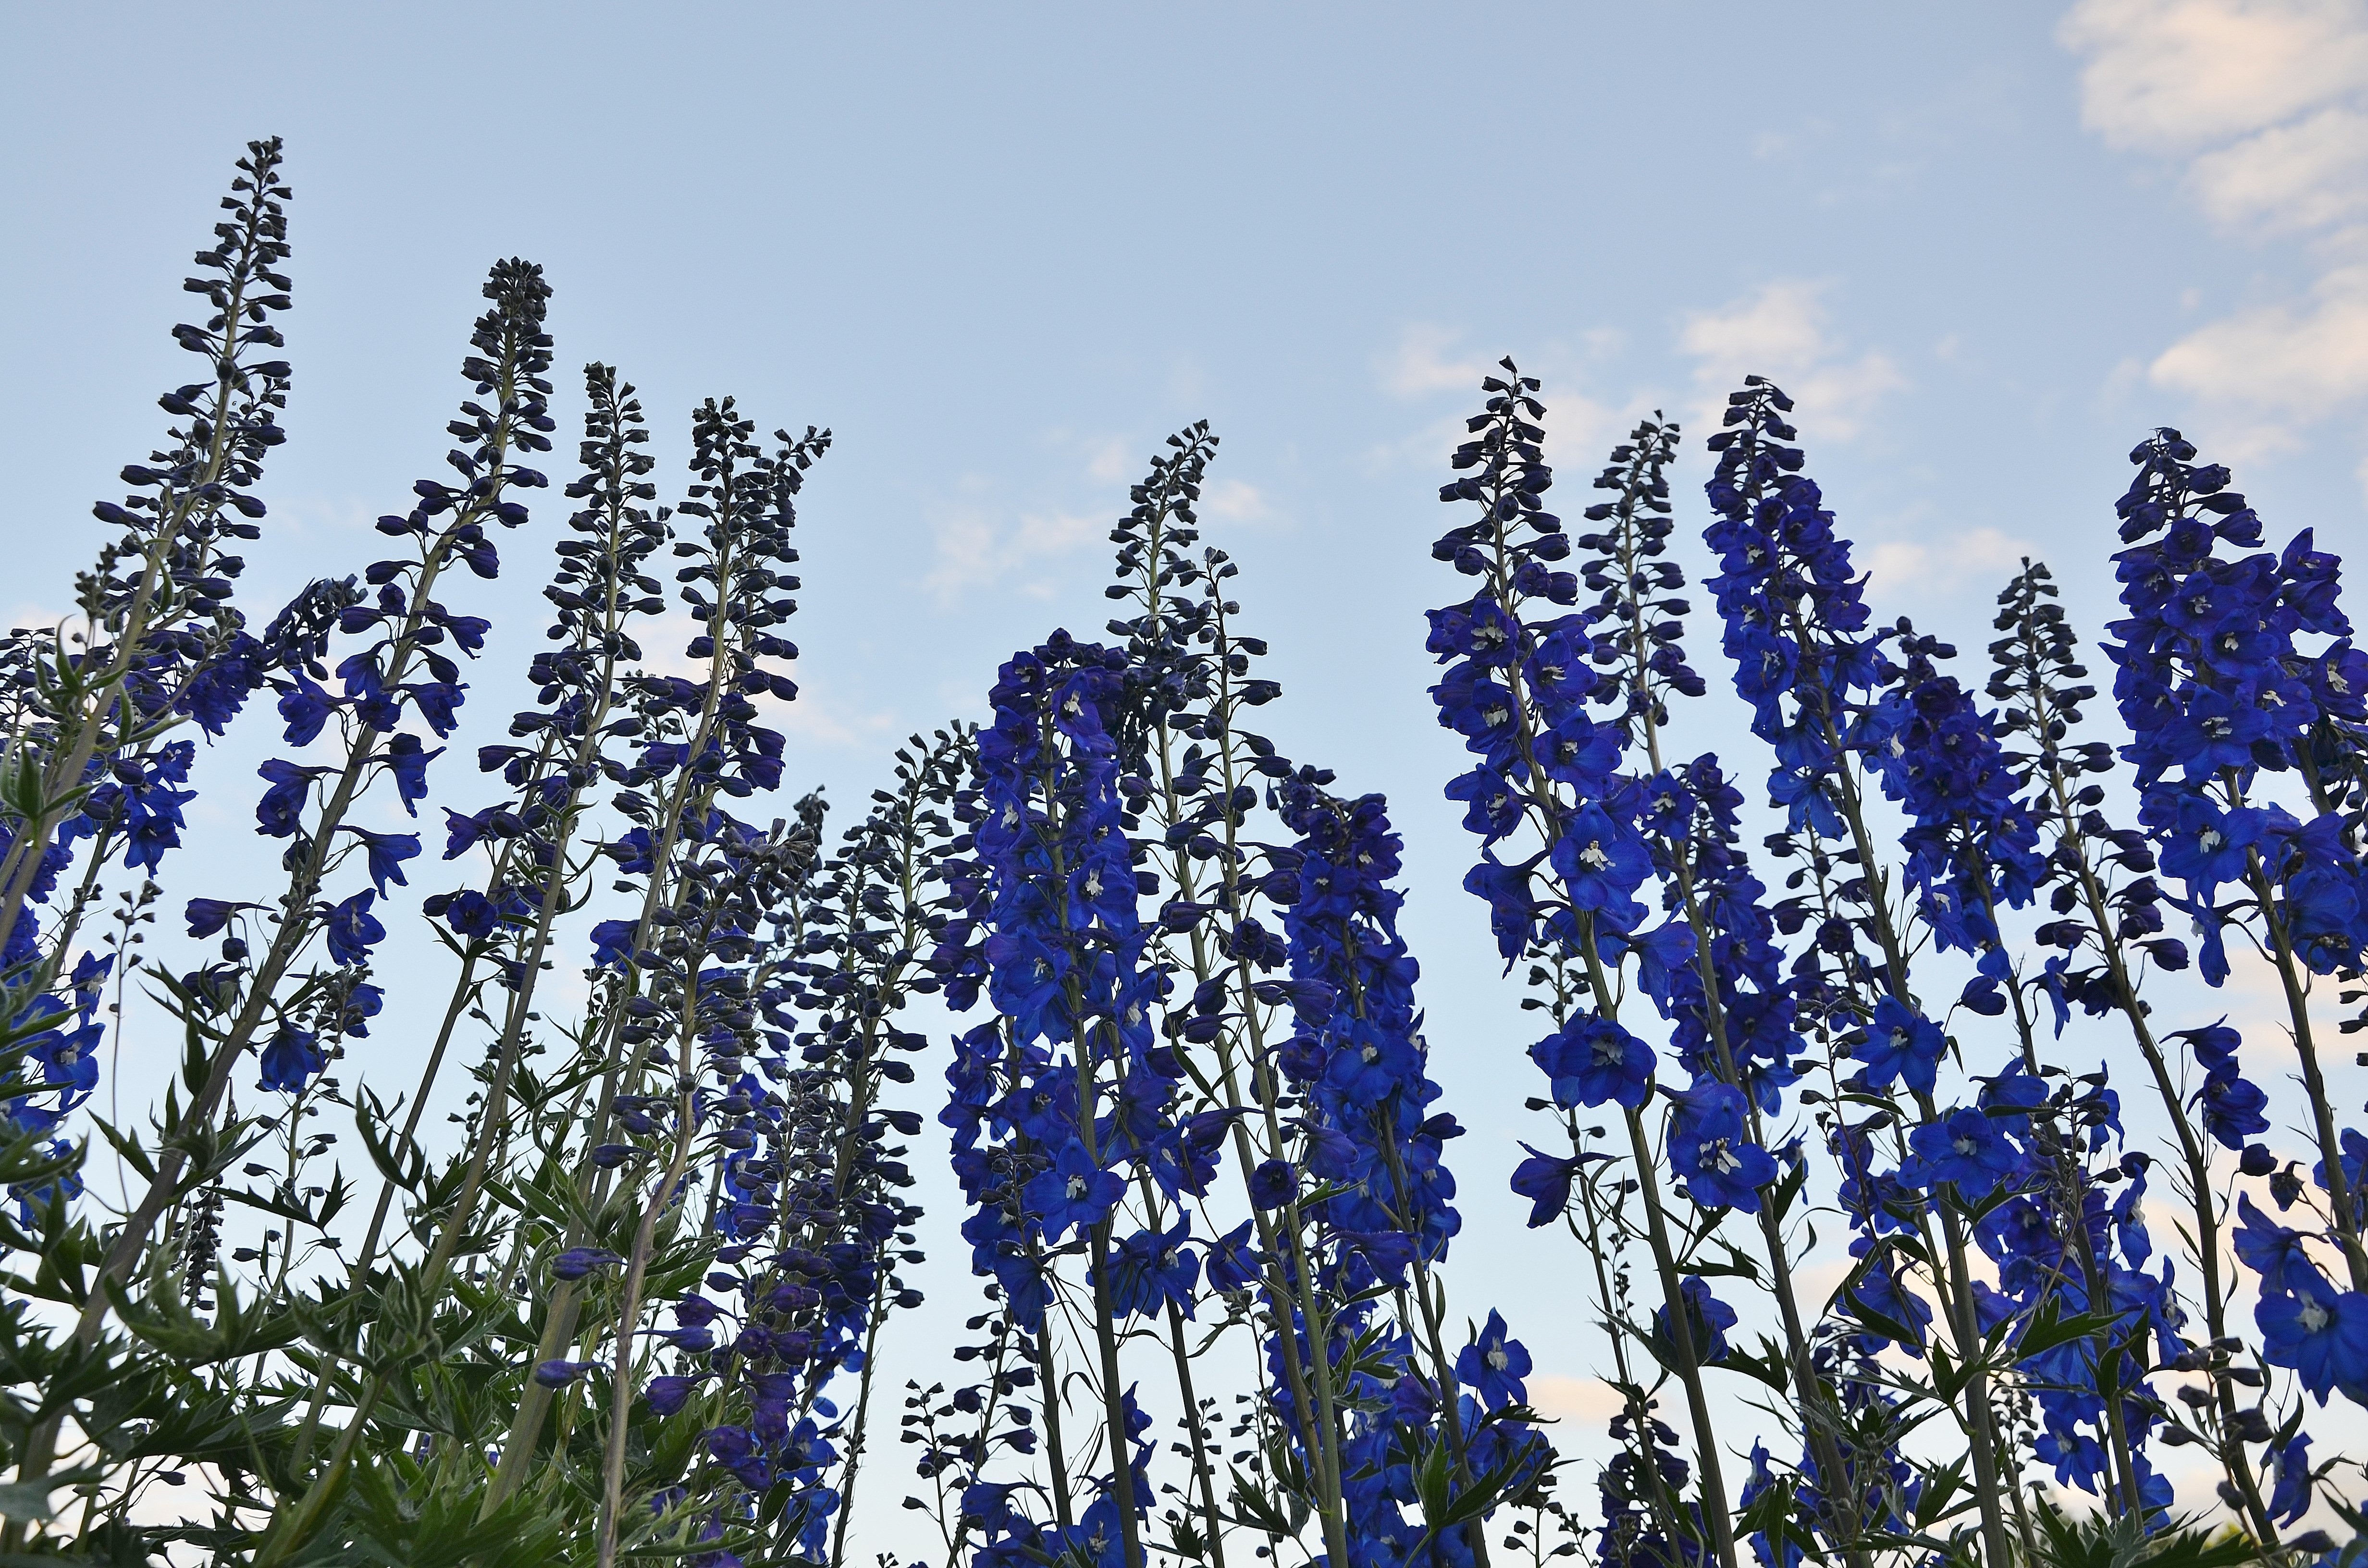
landscape, nature, plant, flower, botany, blue, flora, lavender, wildflower, new, zealand, lupin, flowering plant, lupinien, land plant